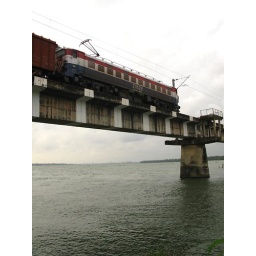
A small freighter hauled by Erode WAG 7 cross aroor bridge